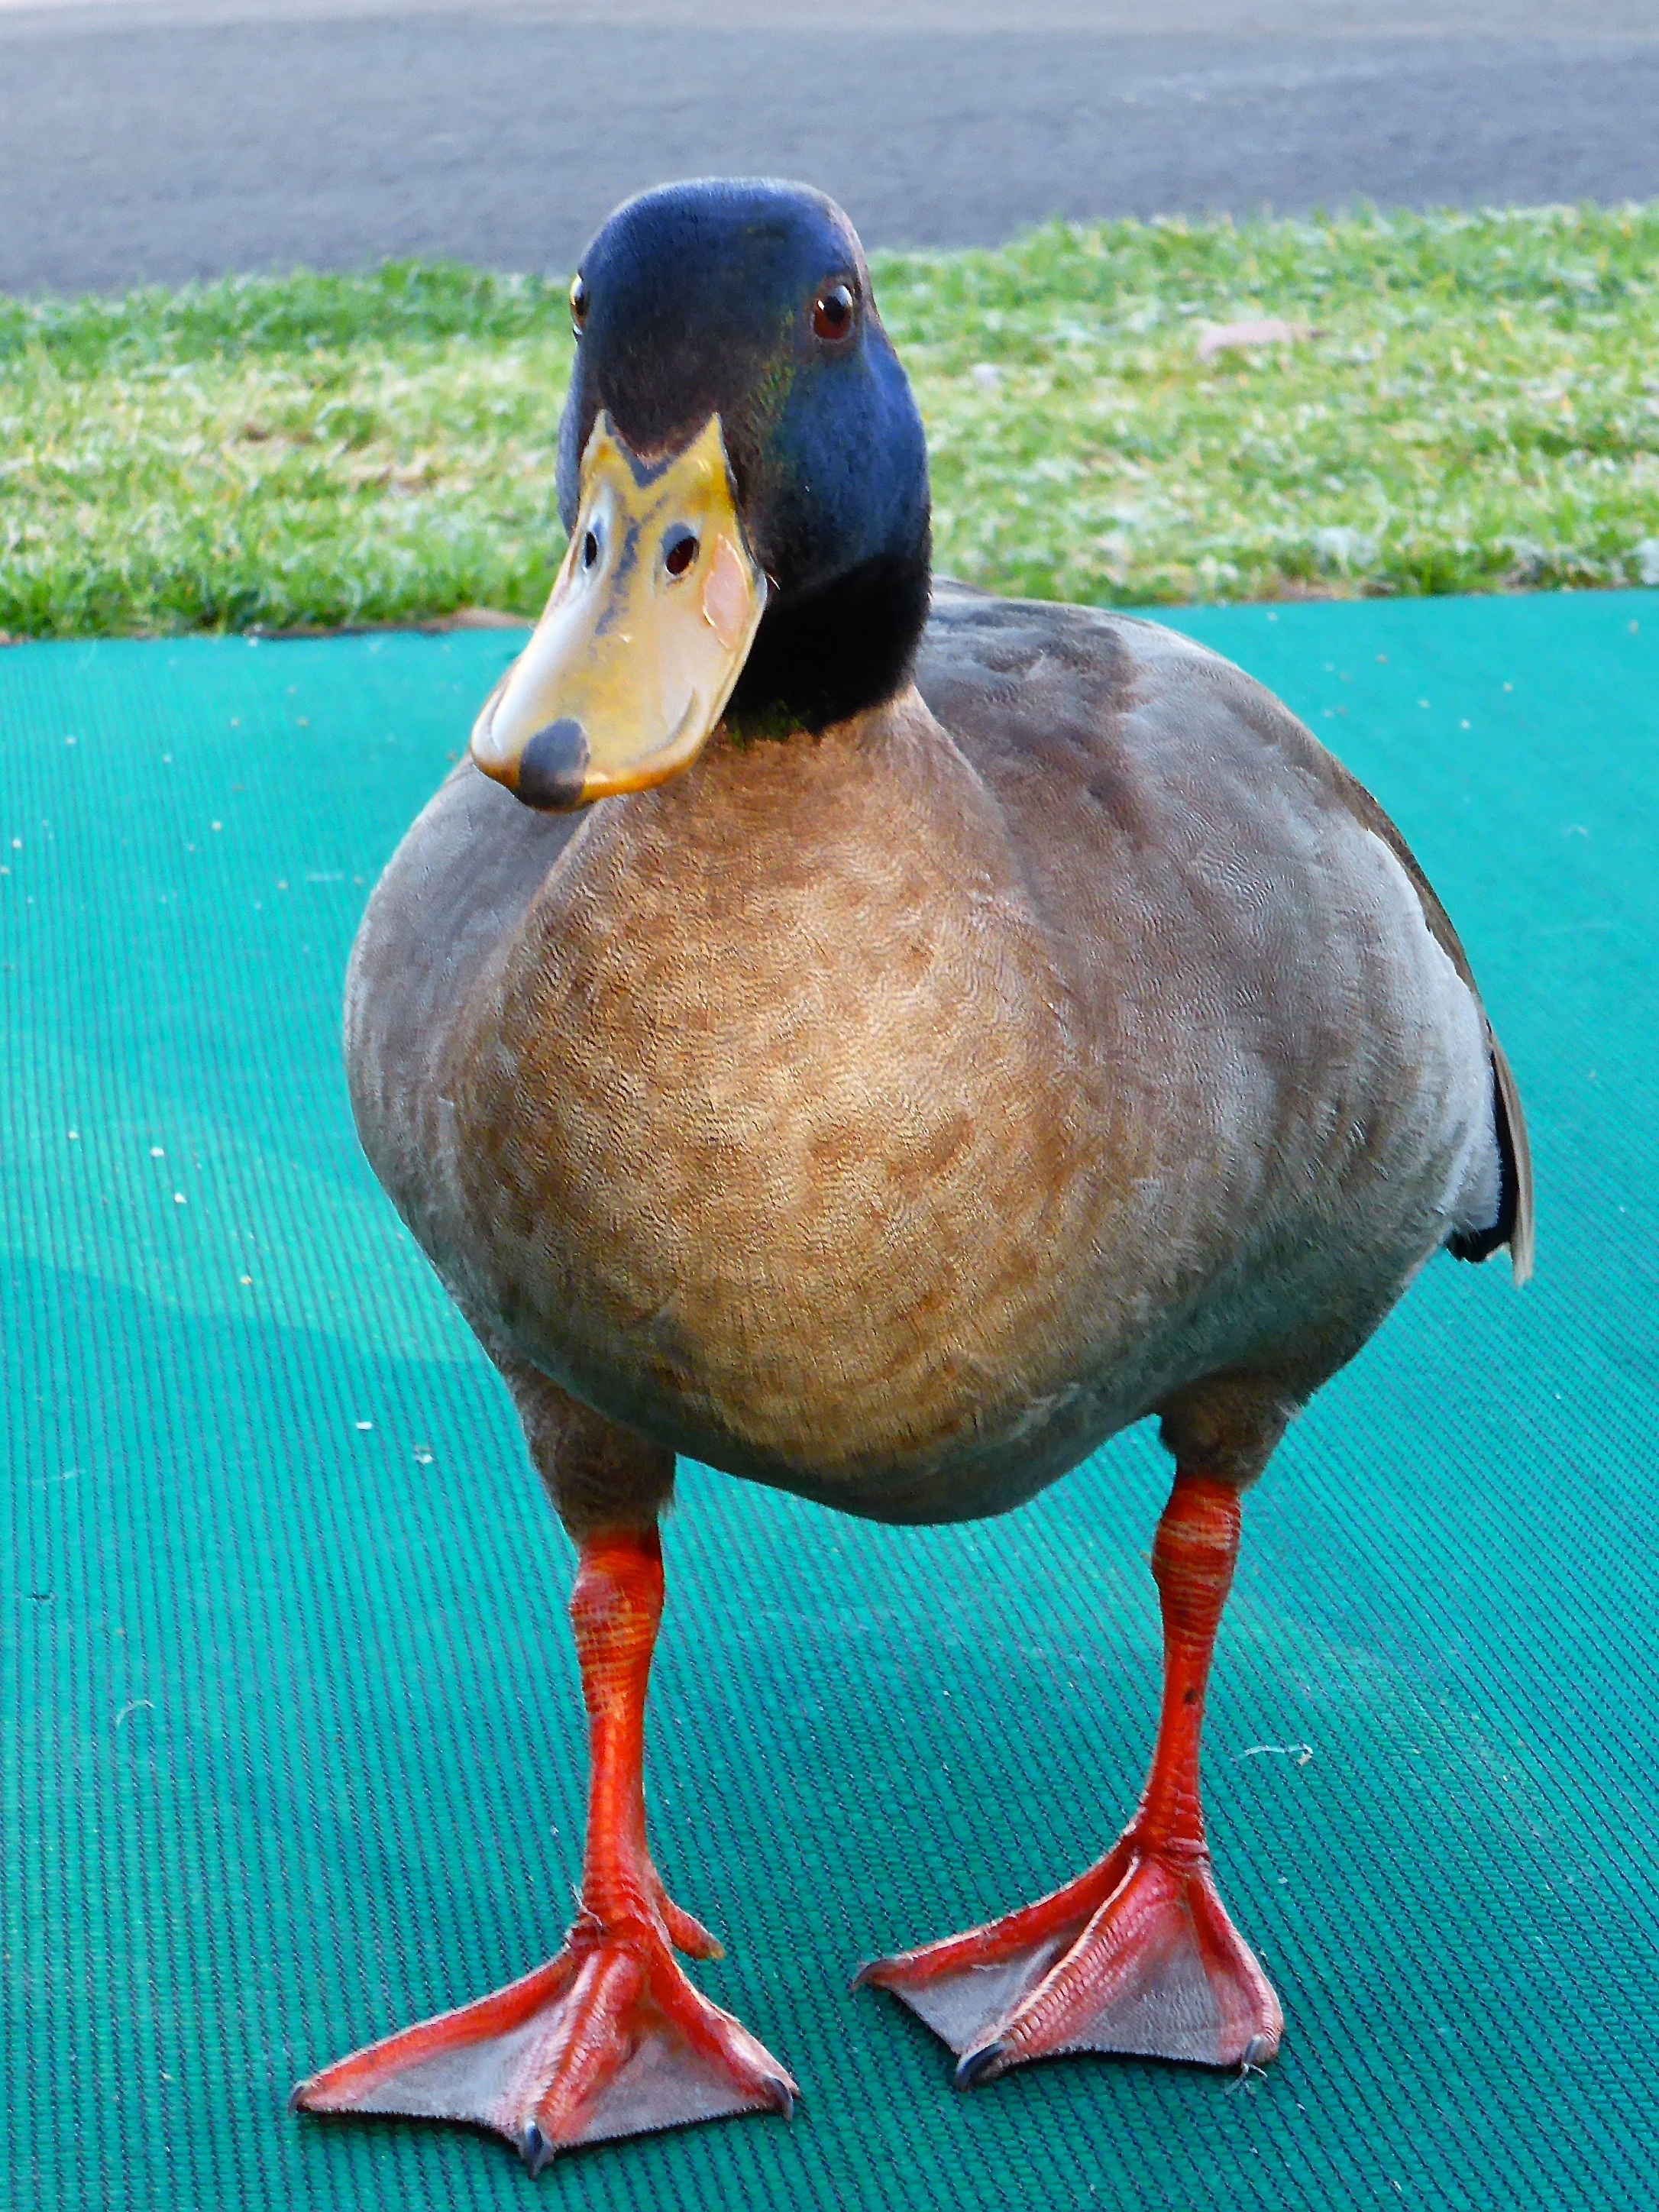
nature, outdoor, bird, animal, male, beak, blue, feather, avian, fauna, poultry, duck, goose, vertebrate, waterfowl, waterbird, water bird, mallard, canard, quack, ducks geese and swans